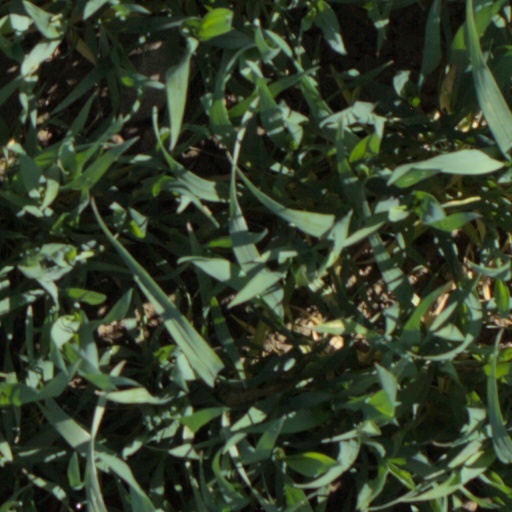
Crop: wheat